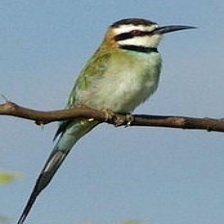
Species: WHITE THROATED BEE EATER
Scientific name: MEROPS ALBICOLLIS
ImageNet parent category: bee_eater